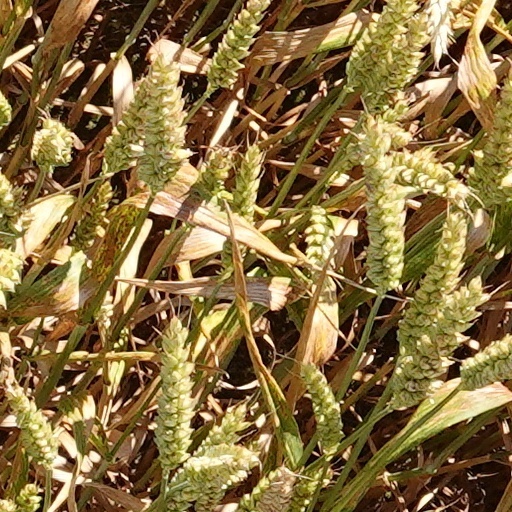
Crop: wheat